Boeing 757

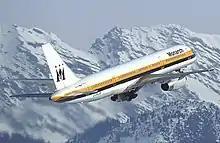
Side quarter view of aircraft at takeoff, with snow-covered mountains behind.

Eastern Air Lines operated the first commercial 757 flight on January 1, 1983, on the Atlanta-to-Tampa route. On February 9, 1983, British Airways began using the aircraft for London-to-Belfast shuttle services, where it replaced Hawker Siddeley Trident 3B trijets. Charter carriers Monarch Airlines and Air Europe also began 757 operations later that year. Early operators noted improved reliability and quieter performance compared with previous jetliners. Transition courses eased pilots' introduction to the new CRT-based cockpit, and no major technical issues arose. Eastern Air Lines, the first 727 operator to take delivery of 757s, confirmed that the aircraft had greater payload capability than its predecessor, along with lower operating costs through improved fuel burn and the use of a two-crew member flight deck. Compared with the 707 and 727, the new twinjet consumed 42 and 40 percent less fuel per seat, respectively, on typical medium-haul flights.